Crystal ball

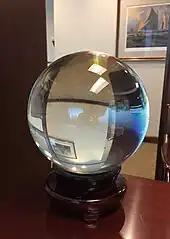
A quartz crystal ball of the type commonly used for divination or scrying

A crystal ball is a crystal or glass ball commonly used in fortune-telling. It is generally associated with the performance of clairvoyance and scrying through crystal gazing. Used since Antiquity, crystal balls have had a broad reputation with witchcraft, including modern times with charlatan acts and amusements at circus venues, festivals, etc.